Patryk Małecki

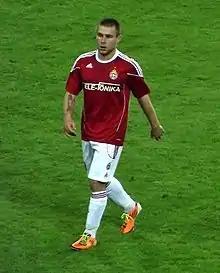

Małecki made his Wisła Kraków and Ekstraklasa debut on 10 September 2006 in a 0–0 draw against Pogoń Szczecin. He scored his first goal against Górnik Zabrze in the 82nd minute to make the final score 4–0 for Wisla.